Edward William Lane

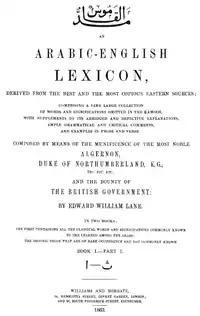
Title page of the first volume of the "Arabic-English Lexicon"

From 1842 onwards, Lane devoted himself to the monumental "Arabic-English Lexicon", although he found time to contribute several articles to the journal of Deutsche Morgenländische Gesellschaft. He went to Egypt in 1842 with his wife, two children, and his sister Sophia Lane Poole who was working on her book "The Englishwoman in Egypt". On this occasion Lane stayed in Egypt for 7 years, working six days a week on his Lexicon. A local scholar, Ibrahim al-Disqui, helped him with this work. Al-Disqui assisted in locating manuscripts and proofreading these manuscripts for Lane. The two became close during this period and continued to stay friends after they finished the Lexicon.